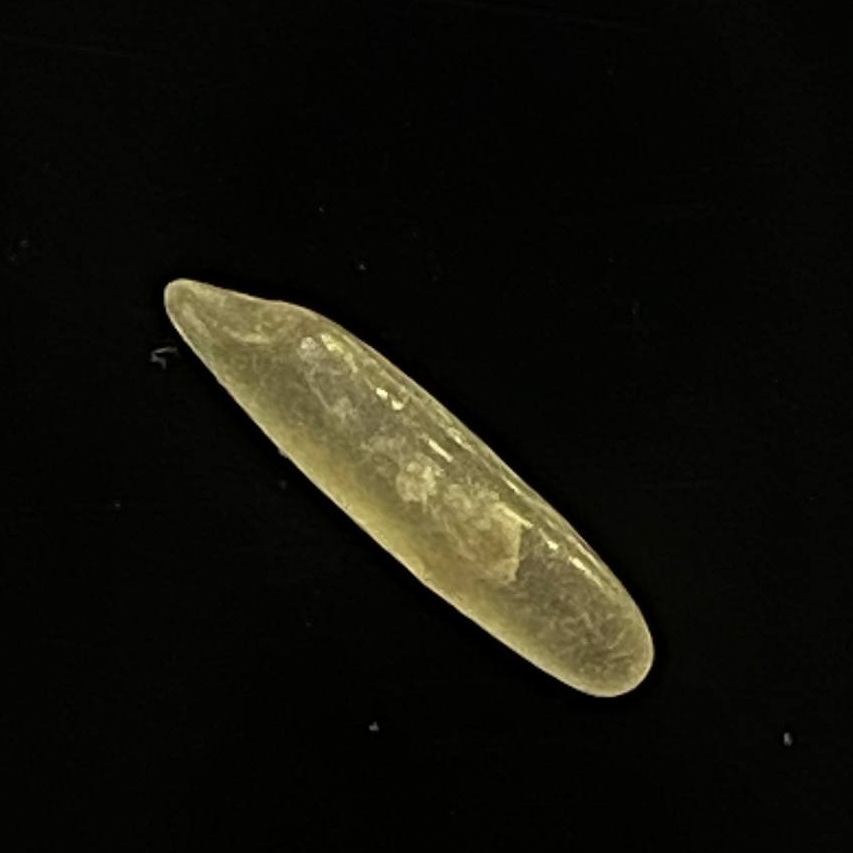
Rice variety: Bashmoti